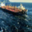
Label: ship